Patrick Henry

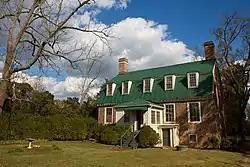
View of Rural Plains near Totopotomoy Creek in Virginia. Henry was reportedly married to Sarah Shelton in the parlor.

In 1754, Henry married Sarah Shelton, reportedly in the parlor of her family house, Rural Plains. (It also became known as Shelton House.) As a wedding gift, her father gave the couple six slaves and the Pine Slash Farm near Mechanicsville. Pine Slash was exhausted from earlier cultivations, and Henry worked with the slaves to clear fresh fields. The latter half of the 1750s were years of drought in Virginia, and after the main house burned down, Henry gave up and moved to the Hanover Tavern, owned by Sarah's father.